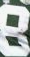
Number: 8